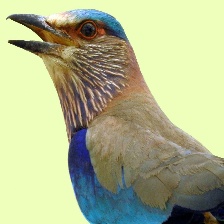
Species: INDIAN ROLLER
Scientific name: CORACIAS BENGHALENSIS